Queenhithe

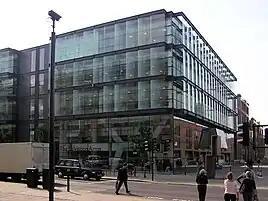
The Salvation Army's headquarters in Queenhithe.

Also within the ward are the London offices of the international law firm Salans and the Japanese bank Sumitomo Mitsui Banking Corporation.